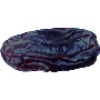
Label: Dates 1